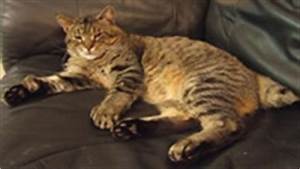
Label: mucca